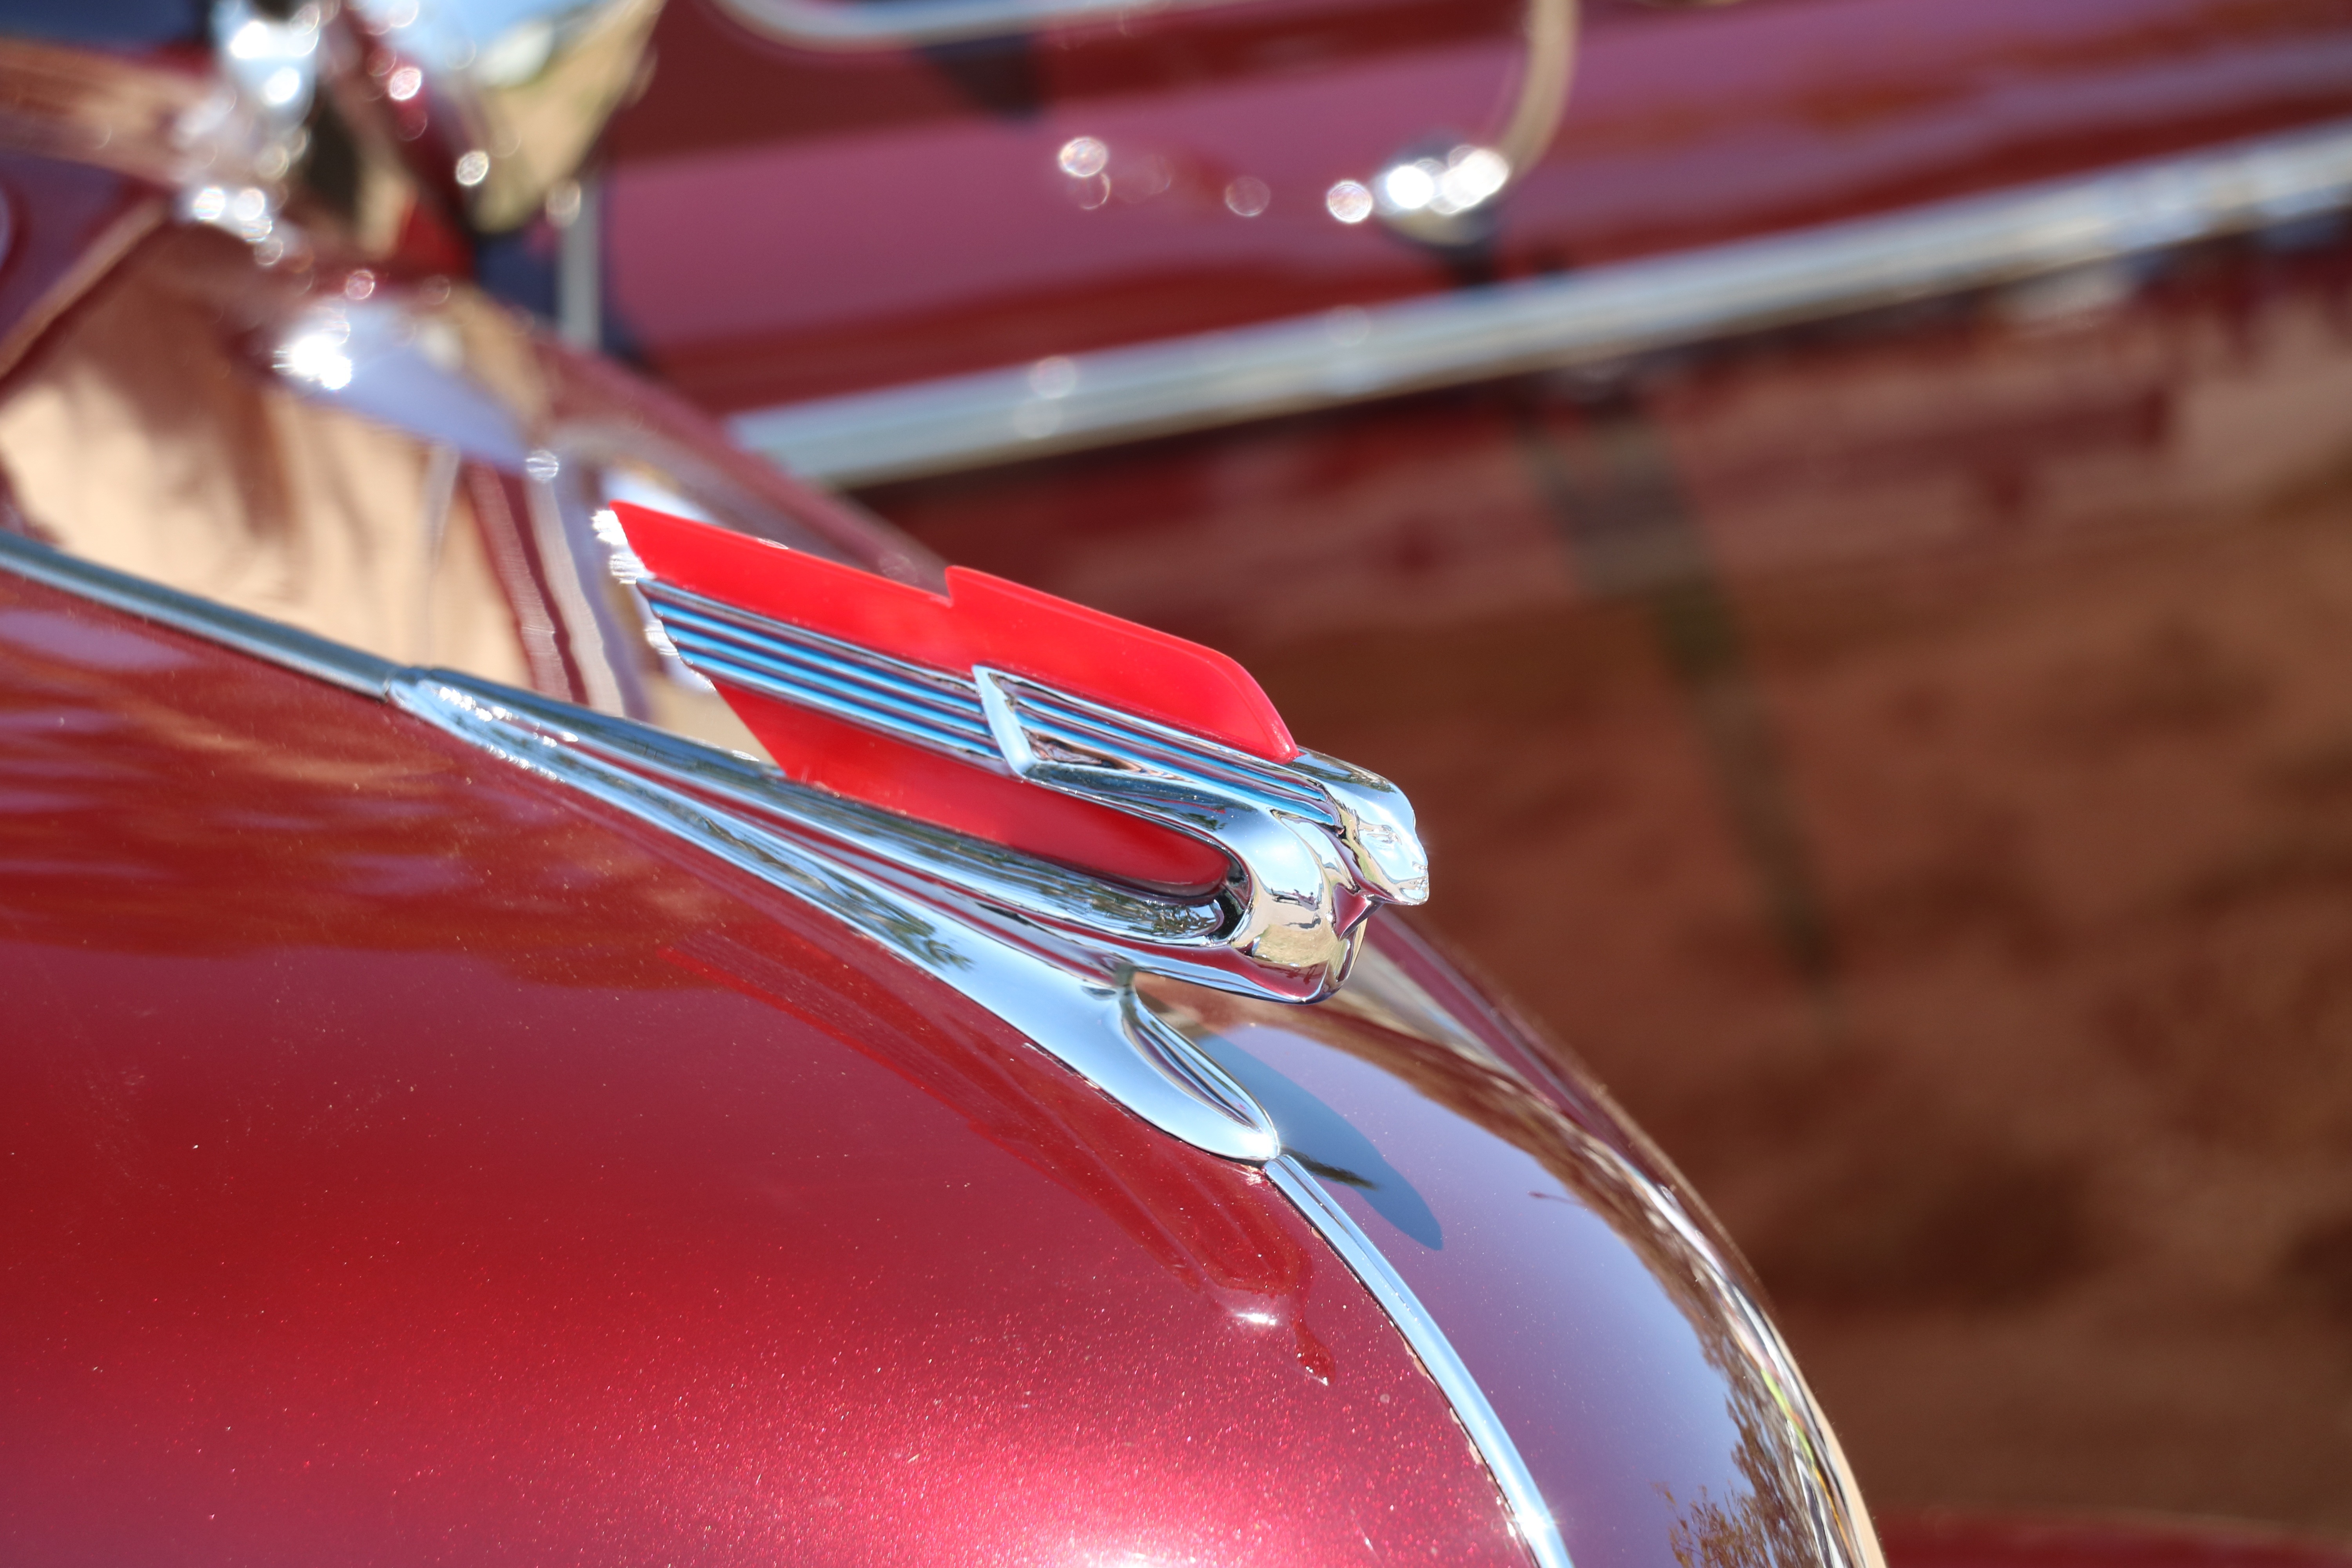
car, vintage, wheel, glass, decoration, red, vehicle, motorcycle, ornament, vintage car, hood, chrome, classic, cadillac, auto show, flying goddess, land vehicle, automobile make, automotive exterior, automotive design